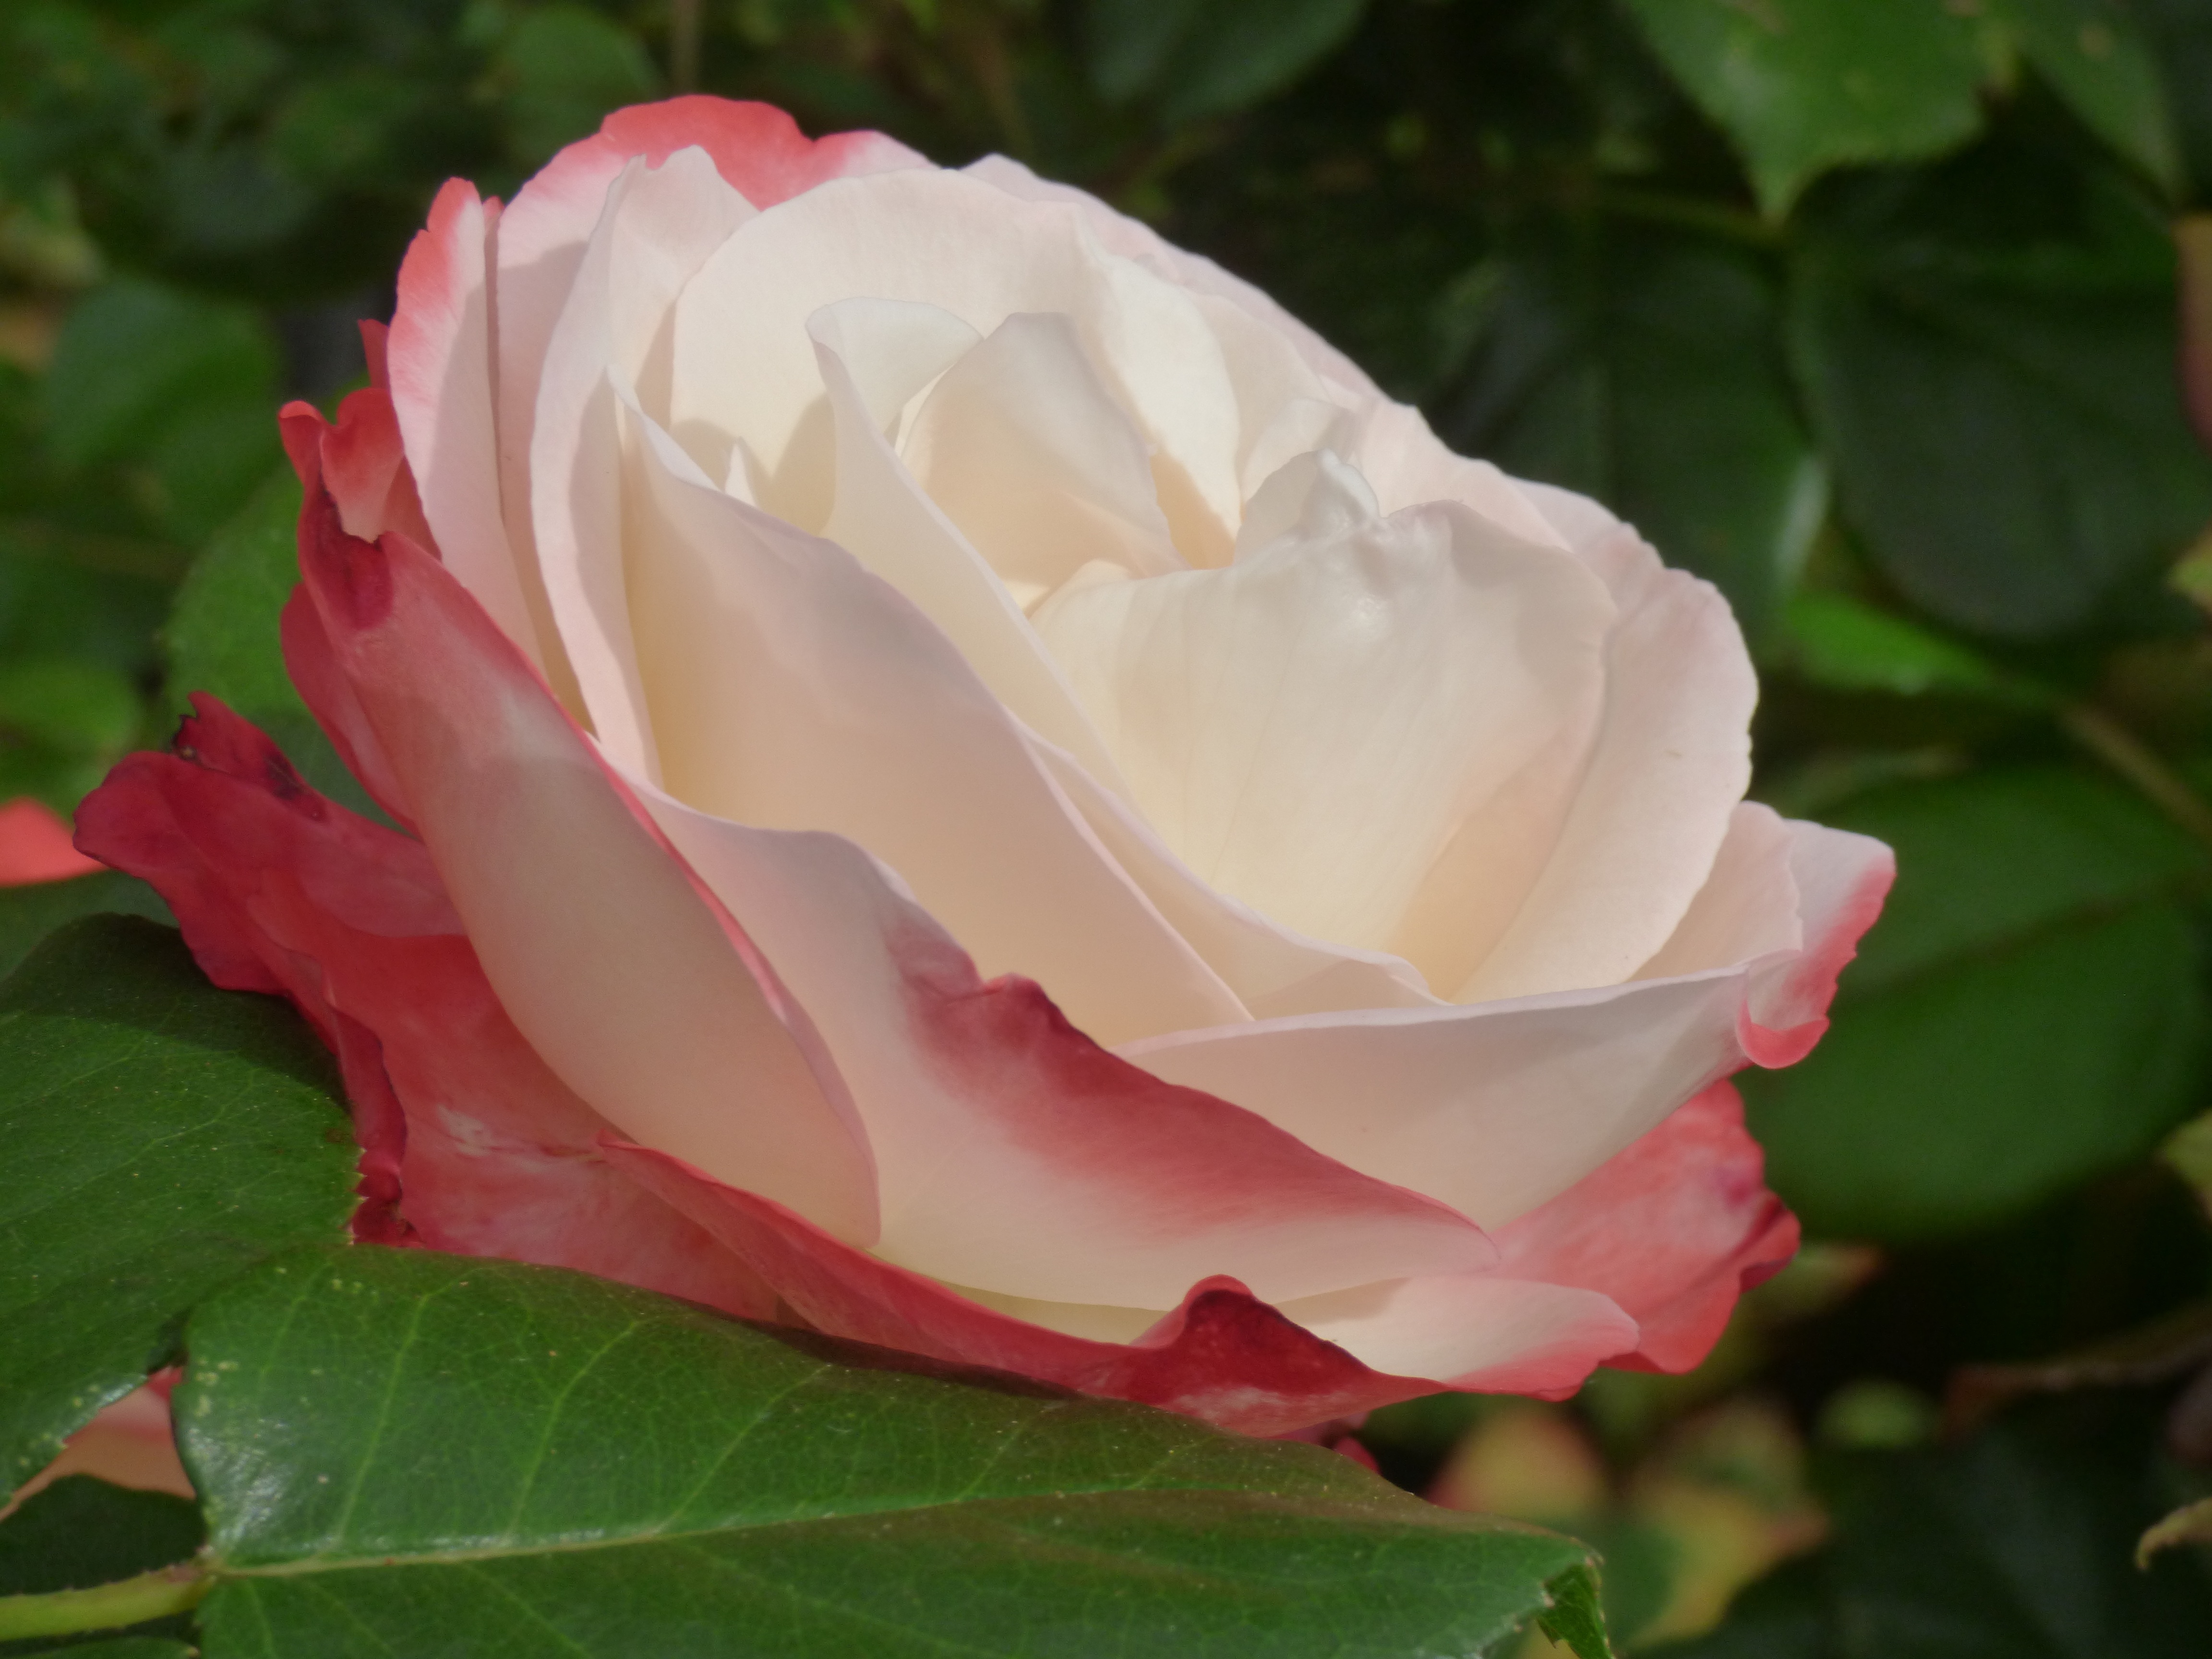
nature, blossom, plant, flower, petal, bloom, rose, romantic, flowers, roses, floribunda, rose bloom, flowering plant, garden roses, rose family, land plant, rosa centifolia, rose order